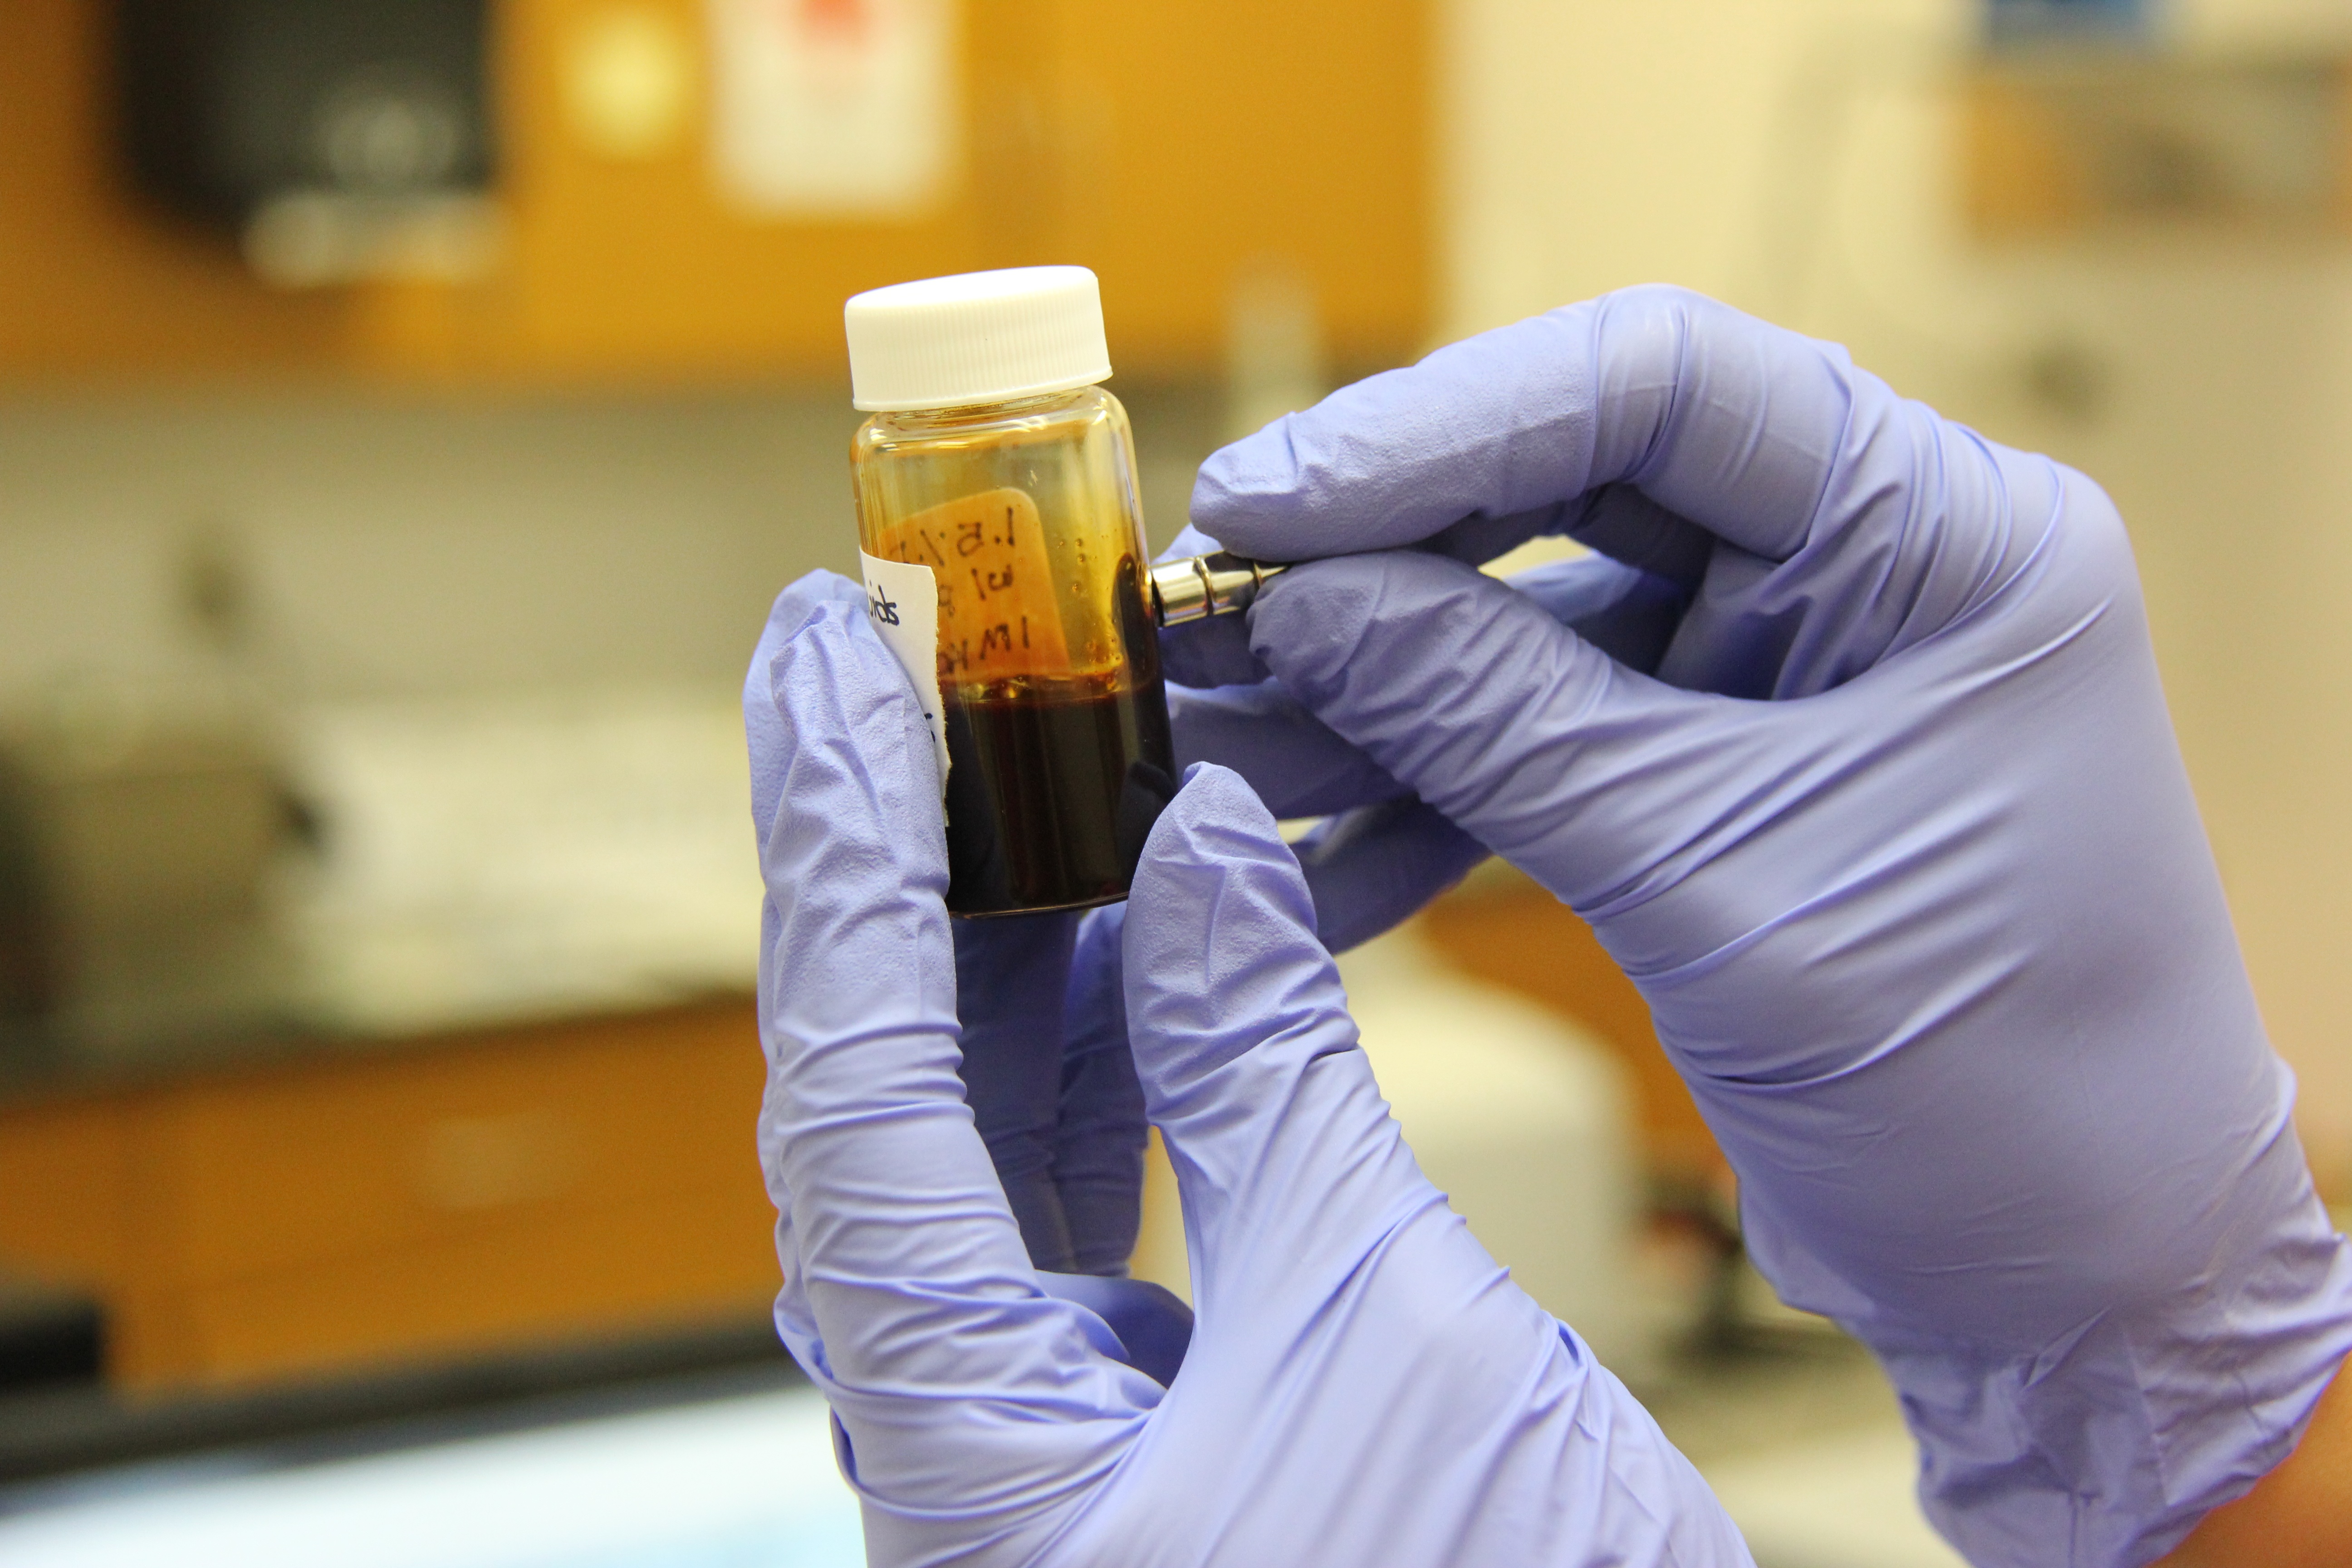
research, science, laboratory, lab, bio, sense, researcher